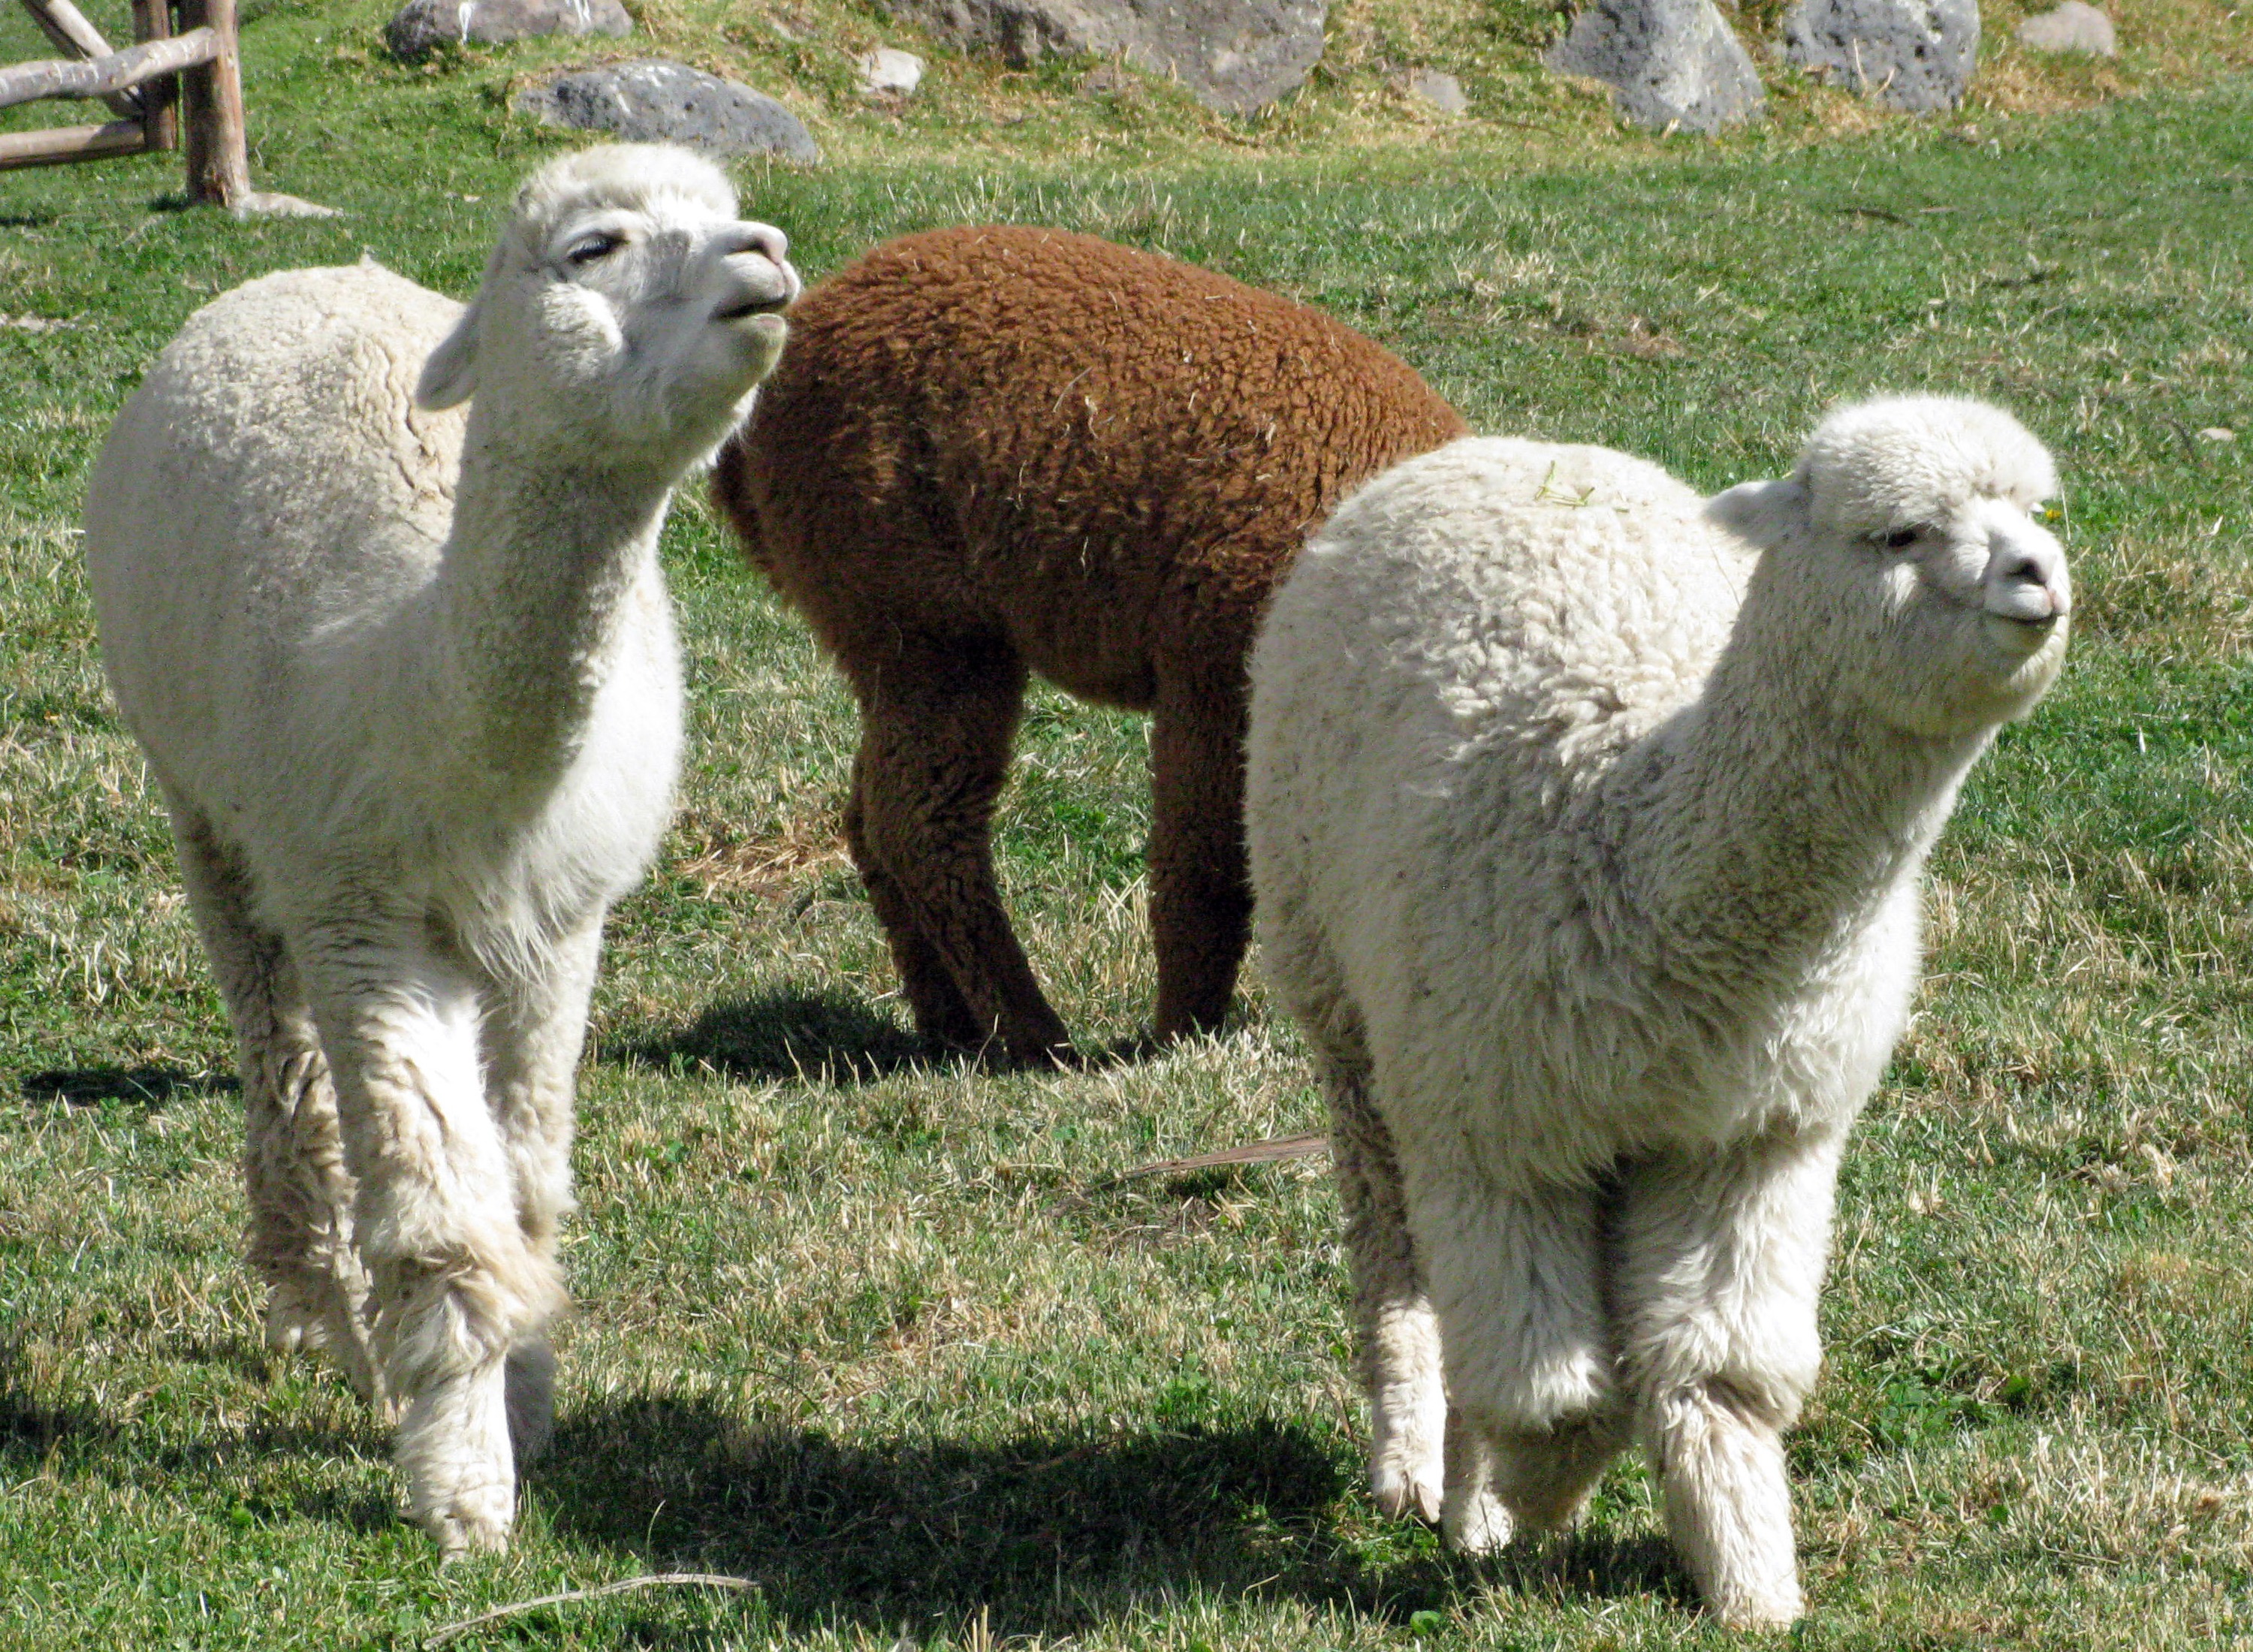
landscape, nature, meadow, pasture, sheep, mammal, fauna, peru, llama, alpaca, animals, furry, alpacas, vertebrate, sheeps, cuddly, babies, camel like mammal, colca lodge